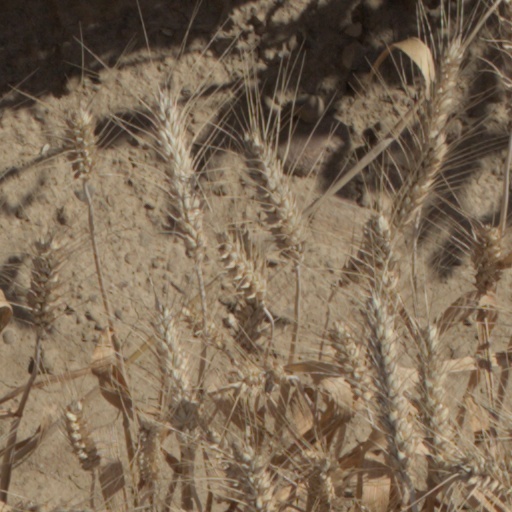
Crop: wheat